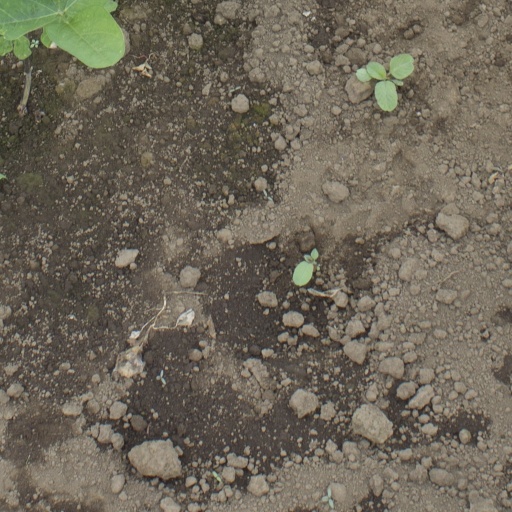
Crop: soybean